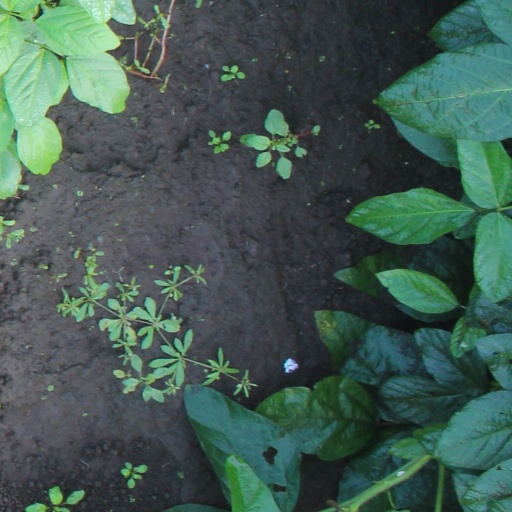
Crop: soybean